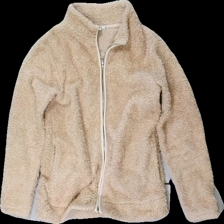
View: front
Type: Cardigan
Category: Children
Brand: Lager 157
Colors: Pink
Material: 100% polyester
Cut: Regular
Size: 140
Season: Autumn
Damage: fluff förstört över hela
Price range: <50
Recommended usage: Export
Description: fluffig kofta där fluffet är förstört. även färgen är förstörd och är mer grå färgad